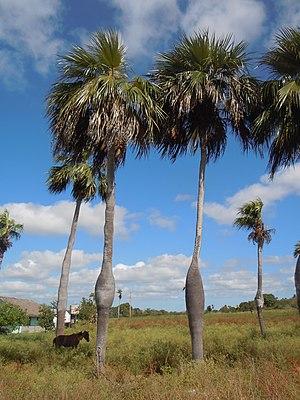
Colpothrinax wrightii à Cuba.
Colpothrinax wrightii est une espèce de plantes de la famille des Arecaceae endémique à Cuba.